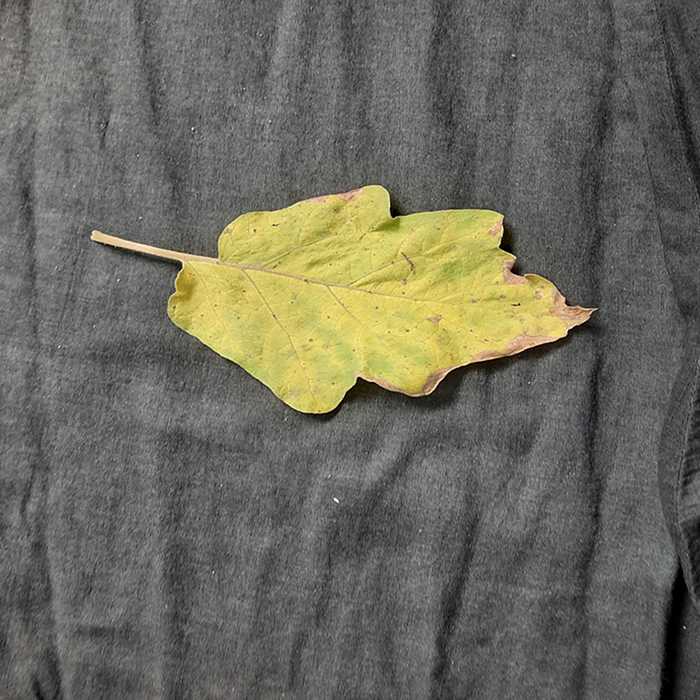
Plant: Eggplant
Label: Eggplant verticillium wilt